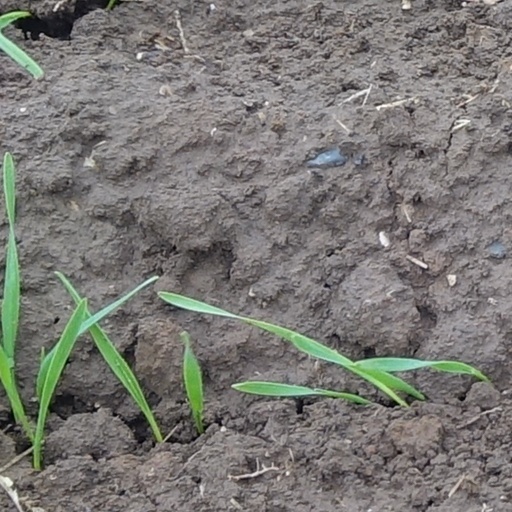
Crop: wheat